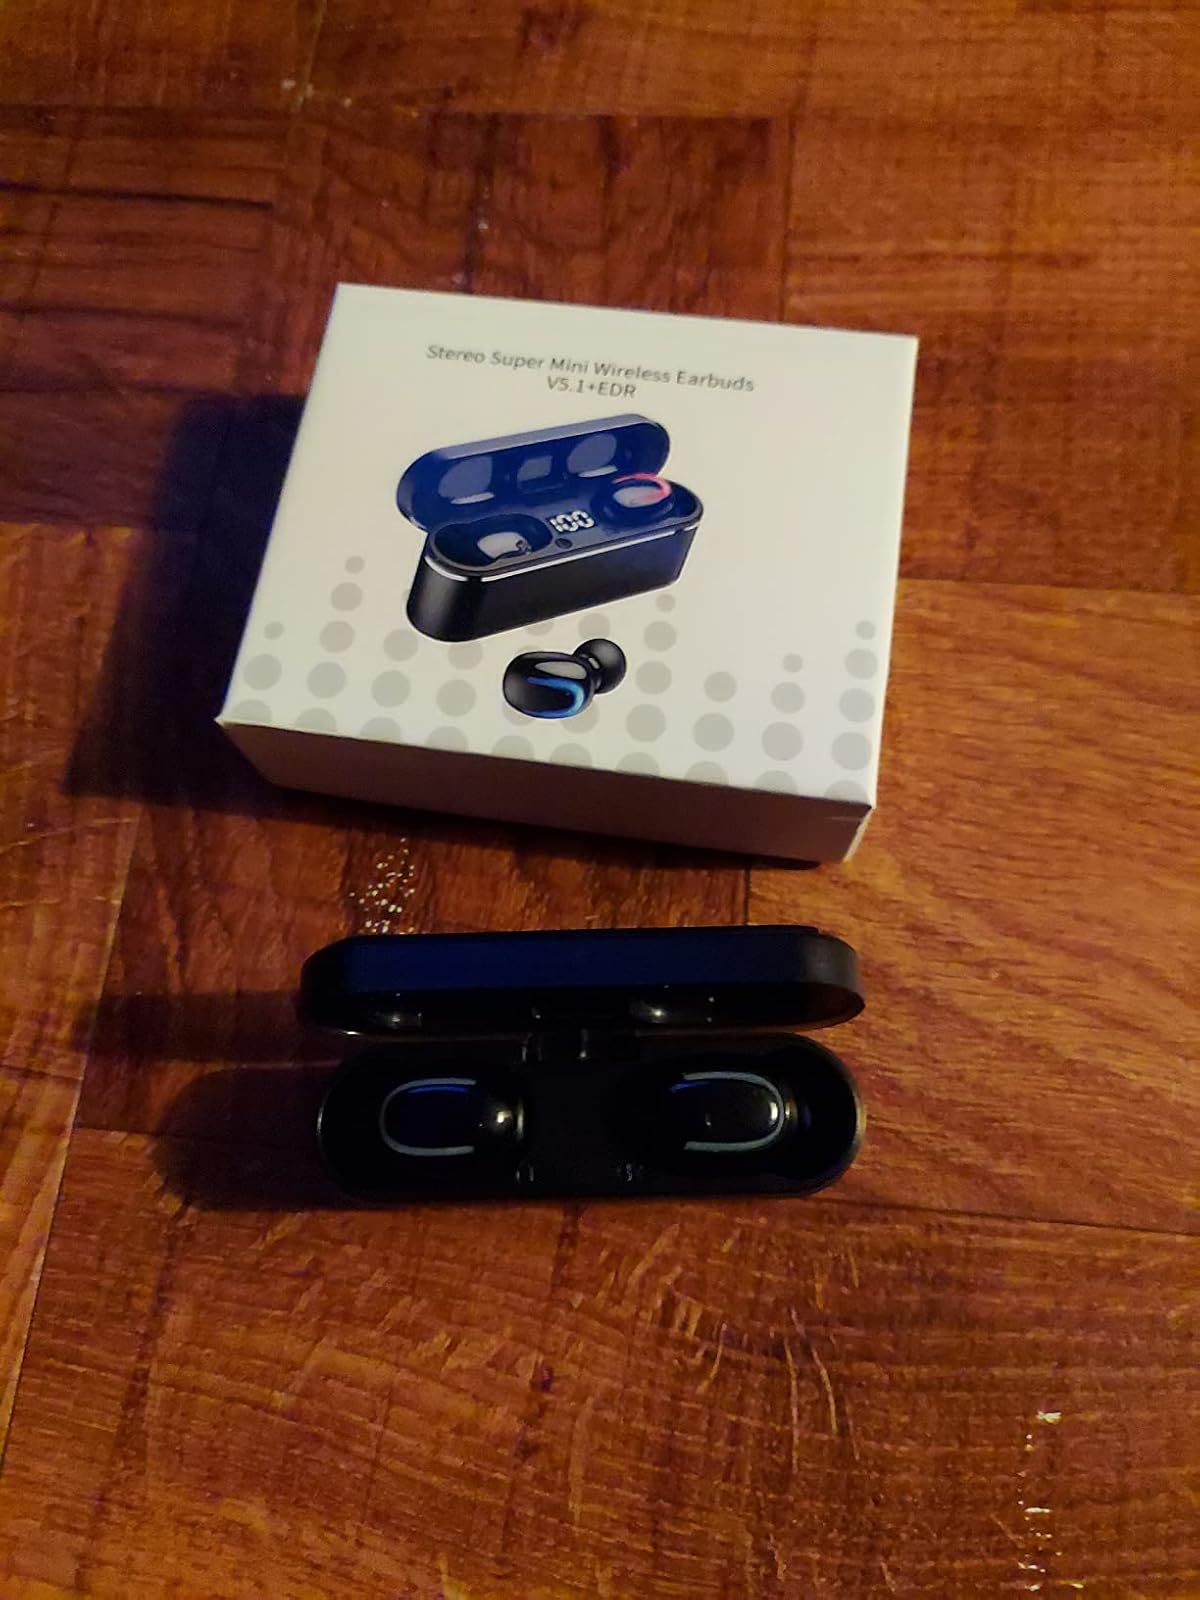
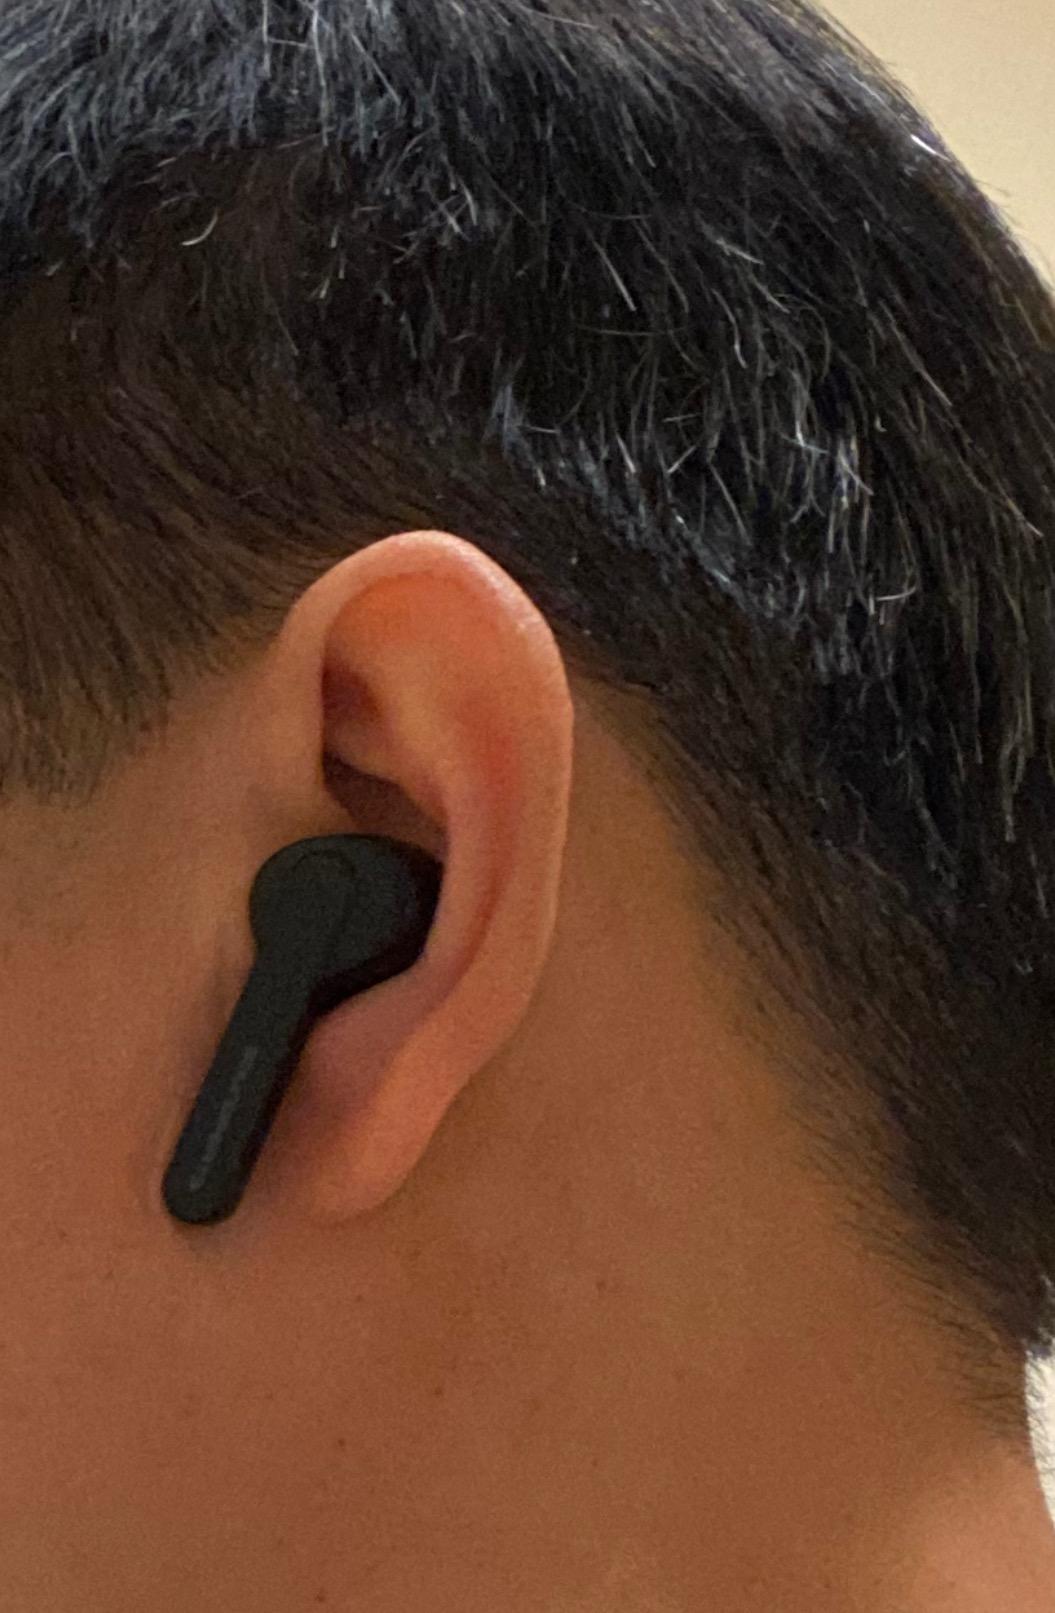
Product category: earbuds
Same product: no